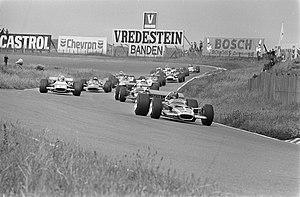
Le circuit de Zandvoort est un circuit automobile néerlandais tracé entre les dunes au sud du parc national Zuid-Kennemerland, dans la commune de Zandvoort, à une vingtaine de kilomètres à l'ouest d'Amsterdam.